Henric Piccardt

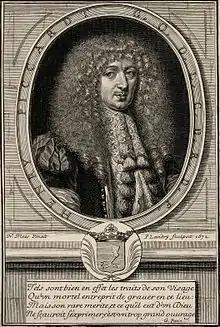
Portrait of Henric Piccardt. Engraving by Pierre Henri Landry from 1672 after a lost painting by Nicolaes Maes. Under the portrait, a Quatrain by Guy Patin.

Henric Piccardt (25 March 1636, – 6 May 1712, Harkstede) was an ambitious Dutch lawyer who made good at the court of young king Louis XIV of France in Paris where he became a published poet in French. Returning to the Netherlands, he rose to become syndic of the "Ommelanden" of Groningen and the untitled lord of the majestic manor at Slochteren, the Fraeylemaborg.